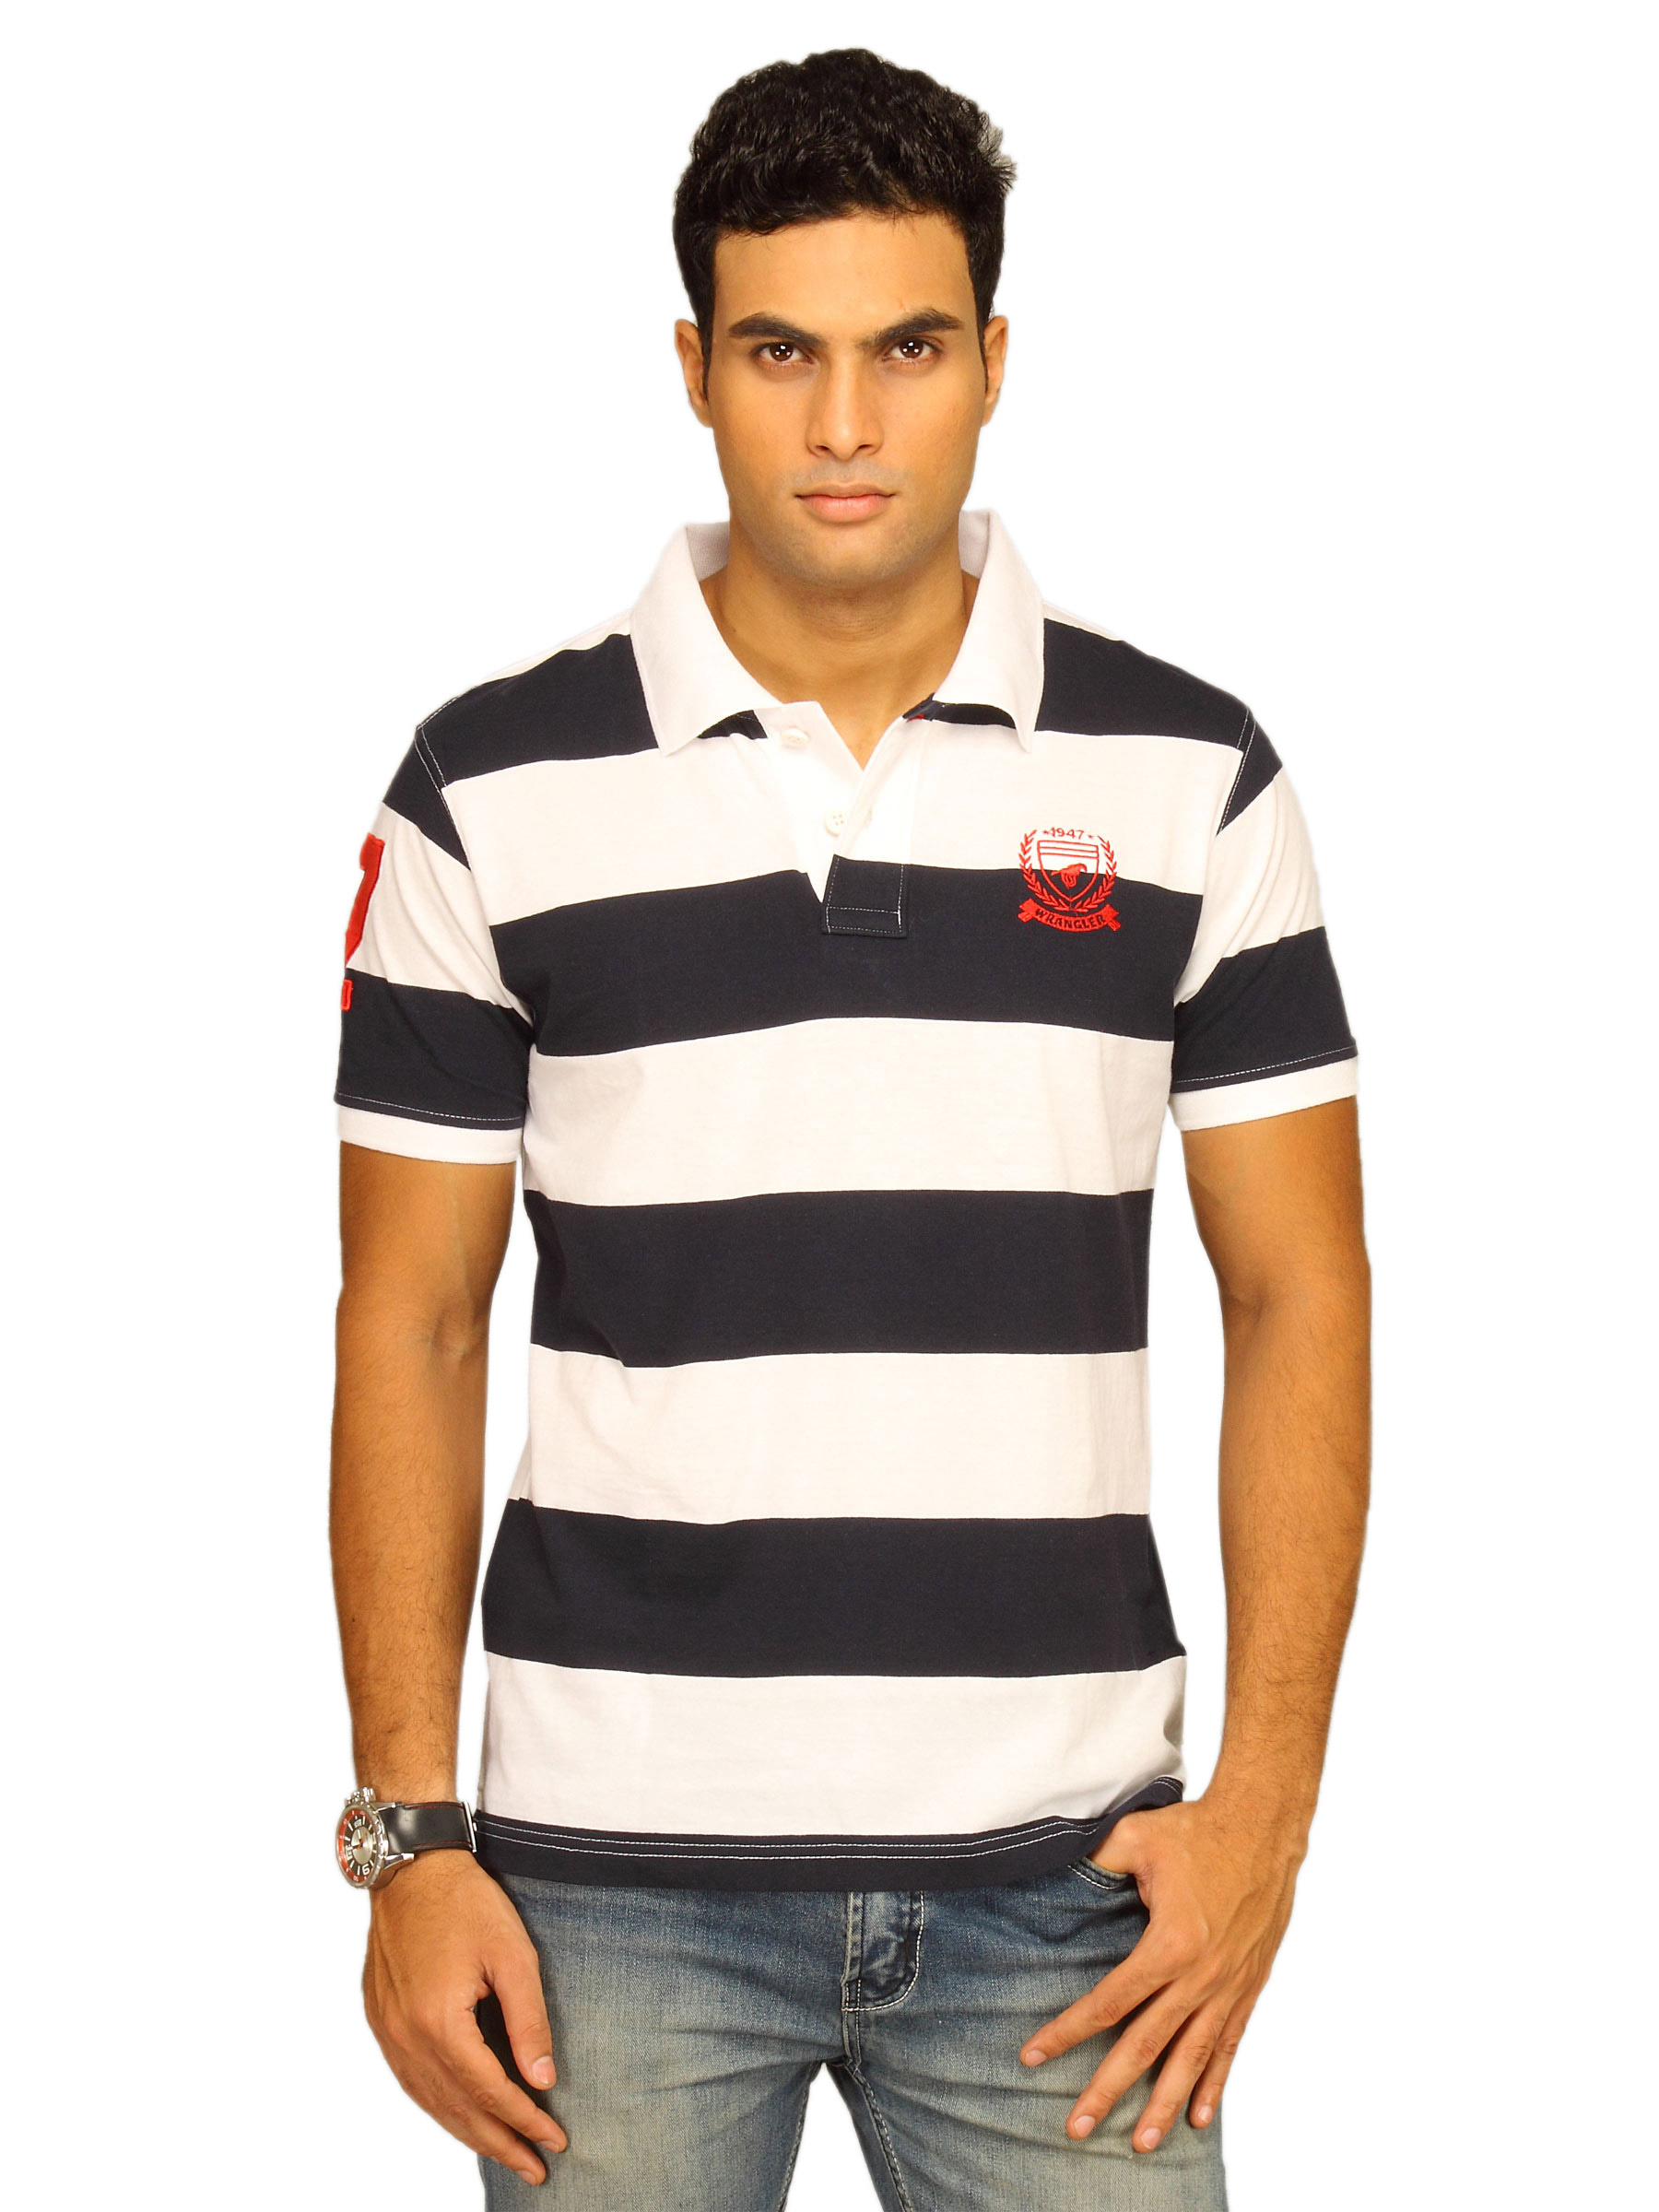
Wrangler Men's Hiker Striper Polo White Navy T-shirt
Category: Apparel / Topwear / Tshirts
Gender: Men
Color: White
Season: Summer 2011
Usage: Casual